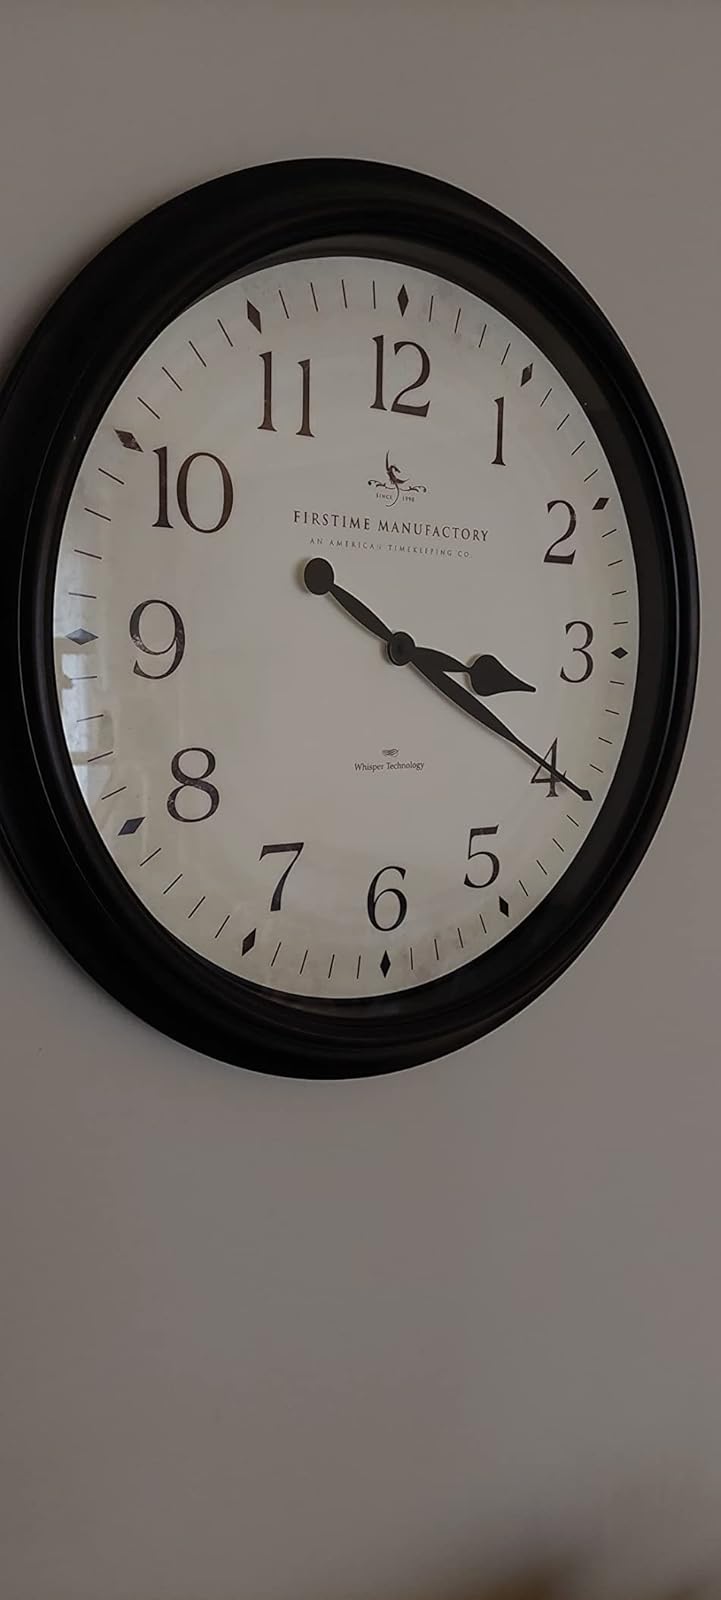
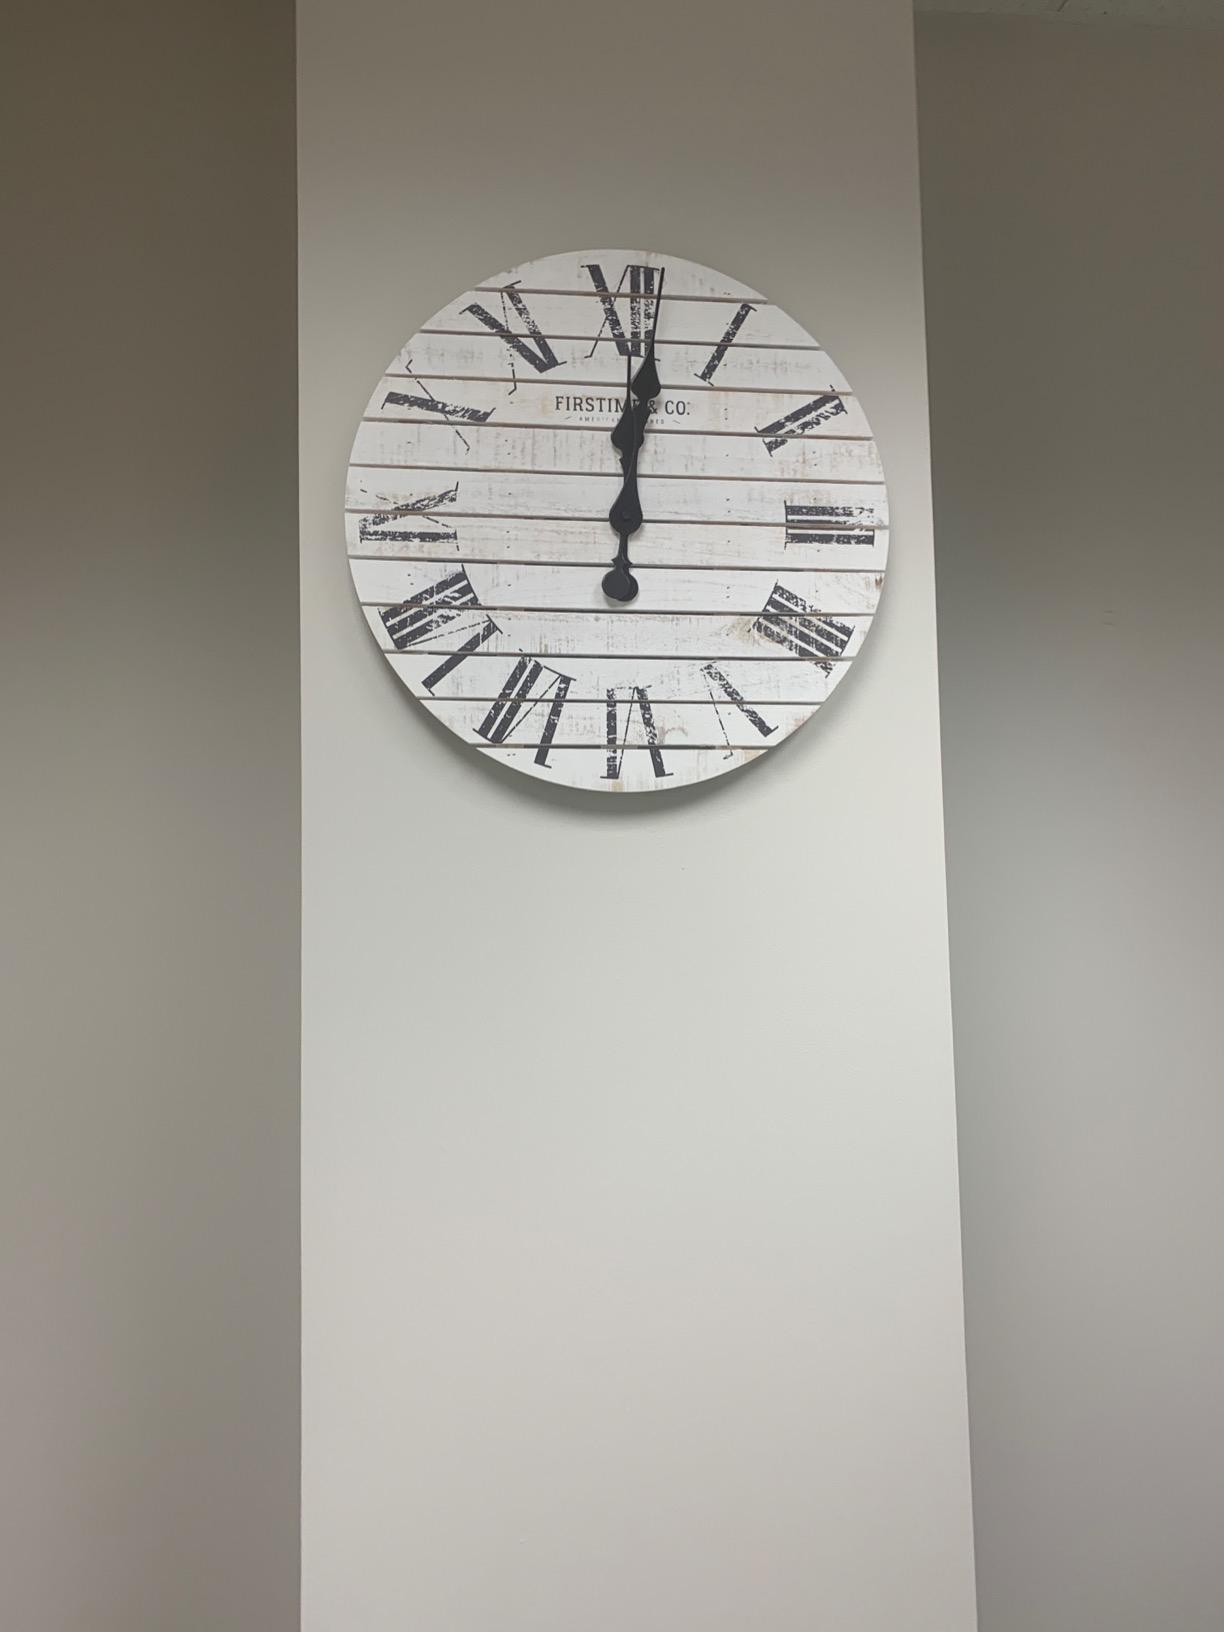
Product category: clock
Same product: no